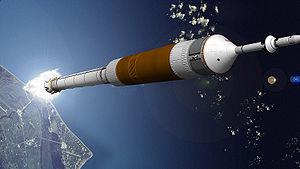
Le programme Constellation est un programme d'exploration spatiale de la NASA annulé en 2010, dont le principal objectif est l'envoi d'astronautes sur la Lune vers 2020 pour des missions de longue durée. Ce programme concrétise la stratégie spatiale américaine à long terme définie par le président George W. Bush en janvier 2004 intitulé Vision for Space Exploration visant à relancer l'exploration du Système solaire par des missions habitées. Le programme Constellation prévoit le développement de deux nouveaux lanceurs — Ares I et Ares V — ainsi que de deux véhicules spatiaux : Orion et le module lunaire Altair.